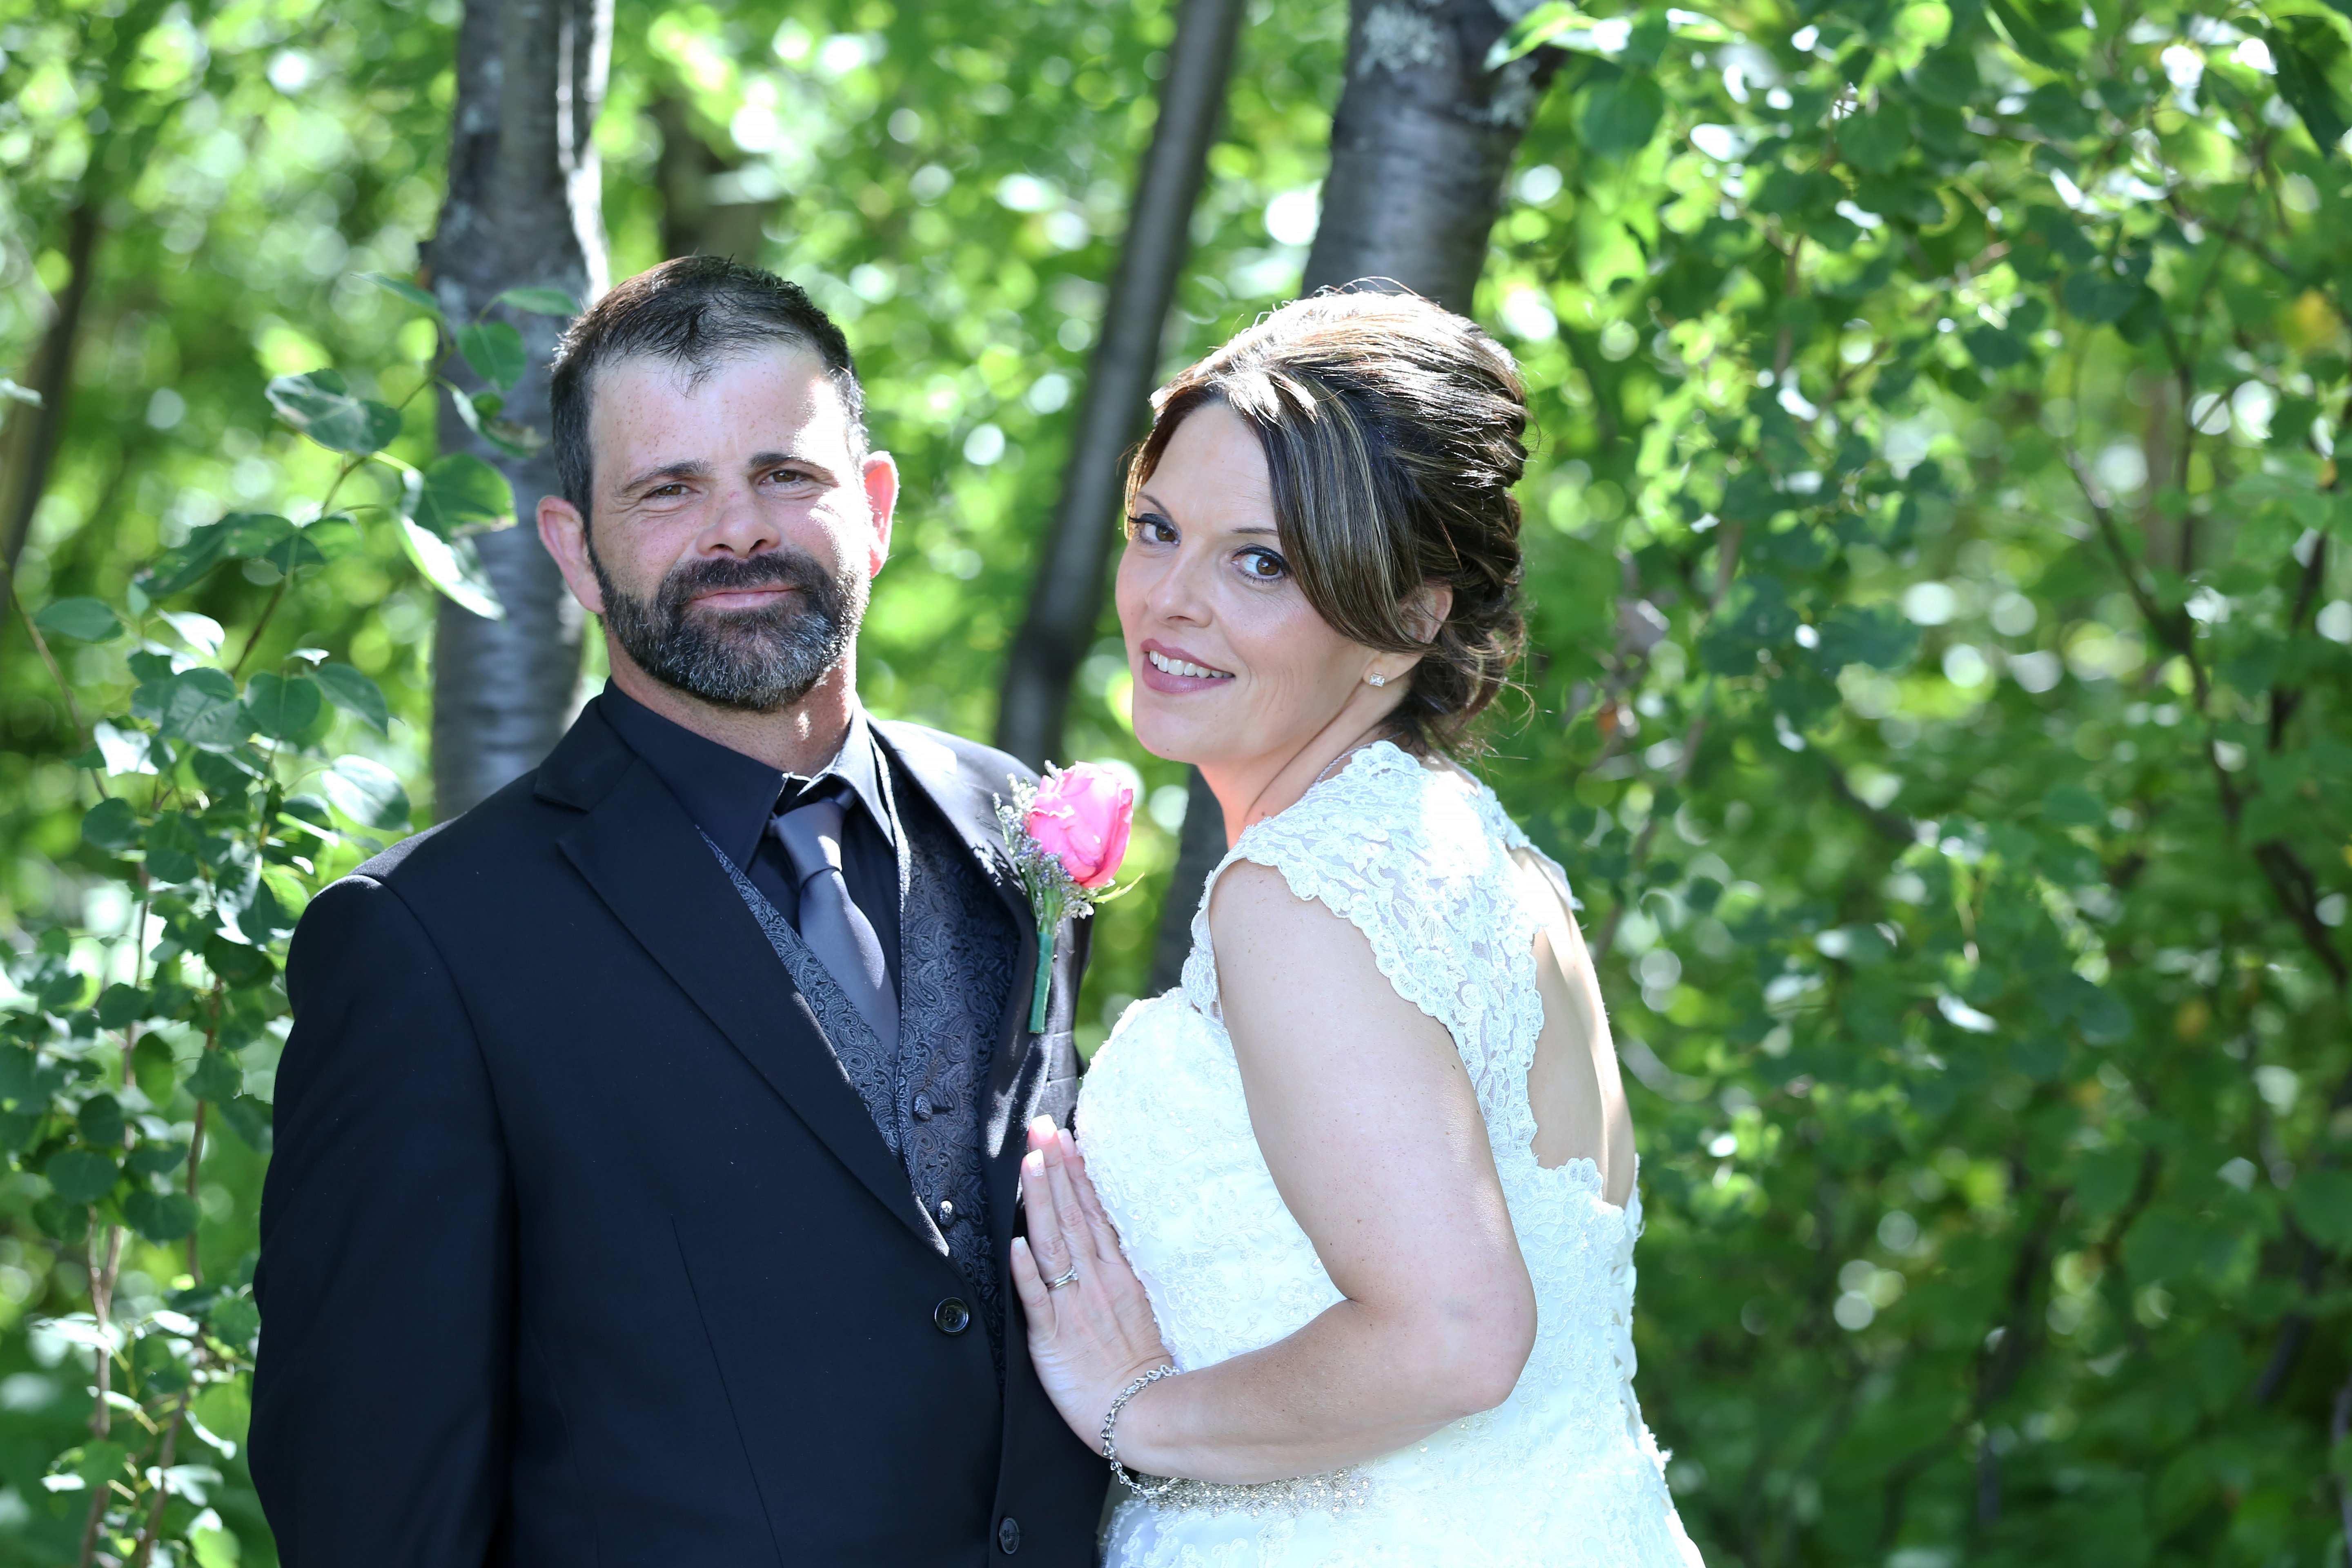
man, people, woman, white, photography, flower, male, female, celebration, love, couple, romance, romantic, commitment, together, wedding, bride, groom, married, marriage, engagement, flowers, ceremony, wife, dress, happy, happiness, relationship, photograph, event, gown, husband, bridal, wed